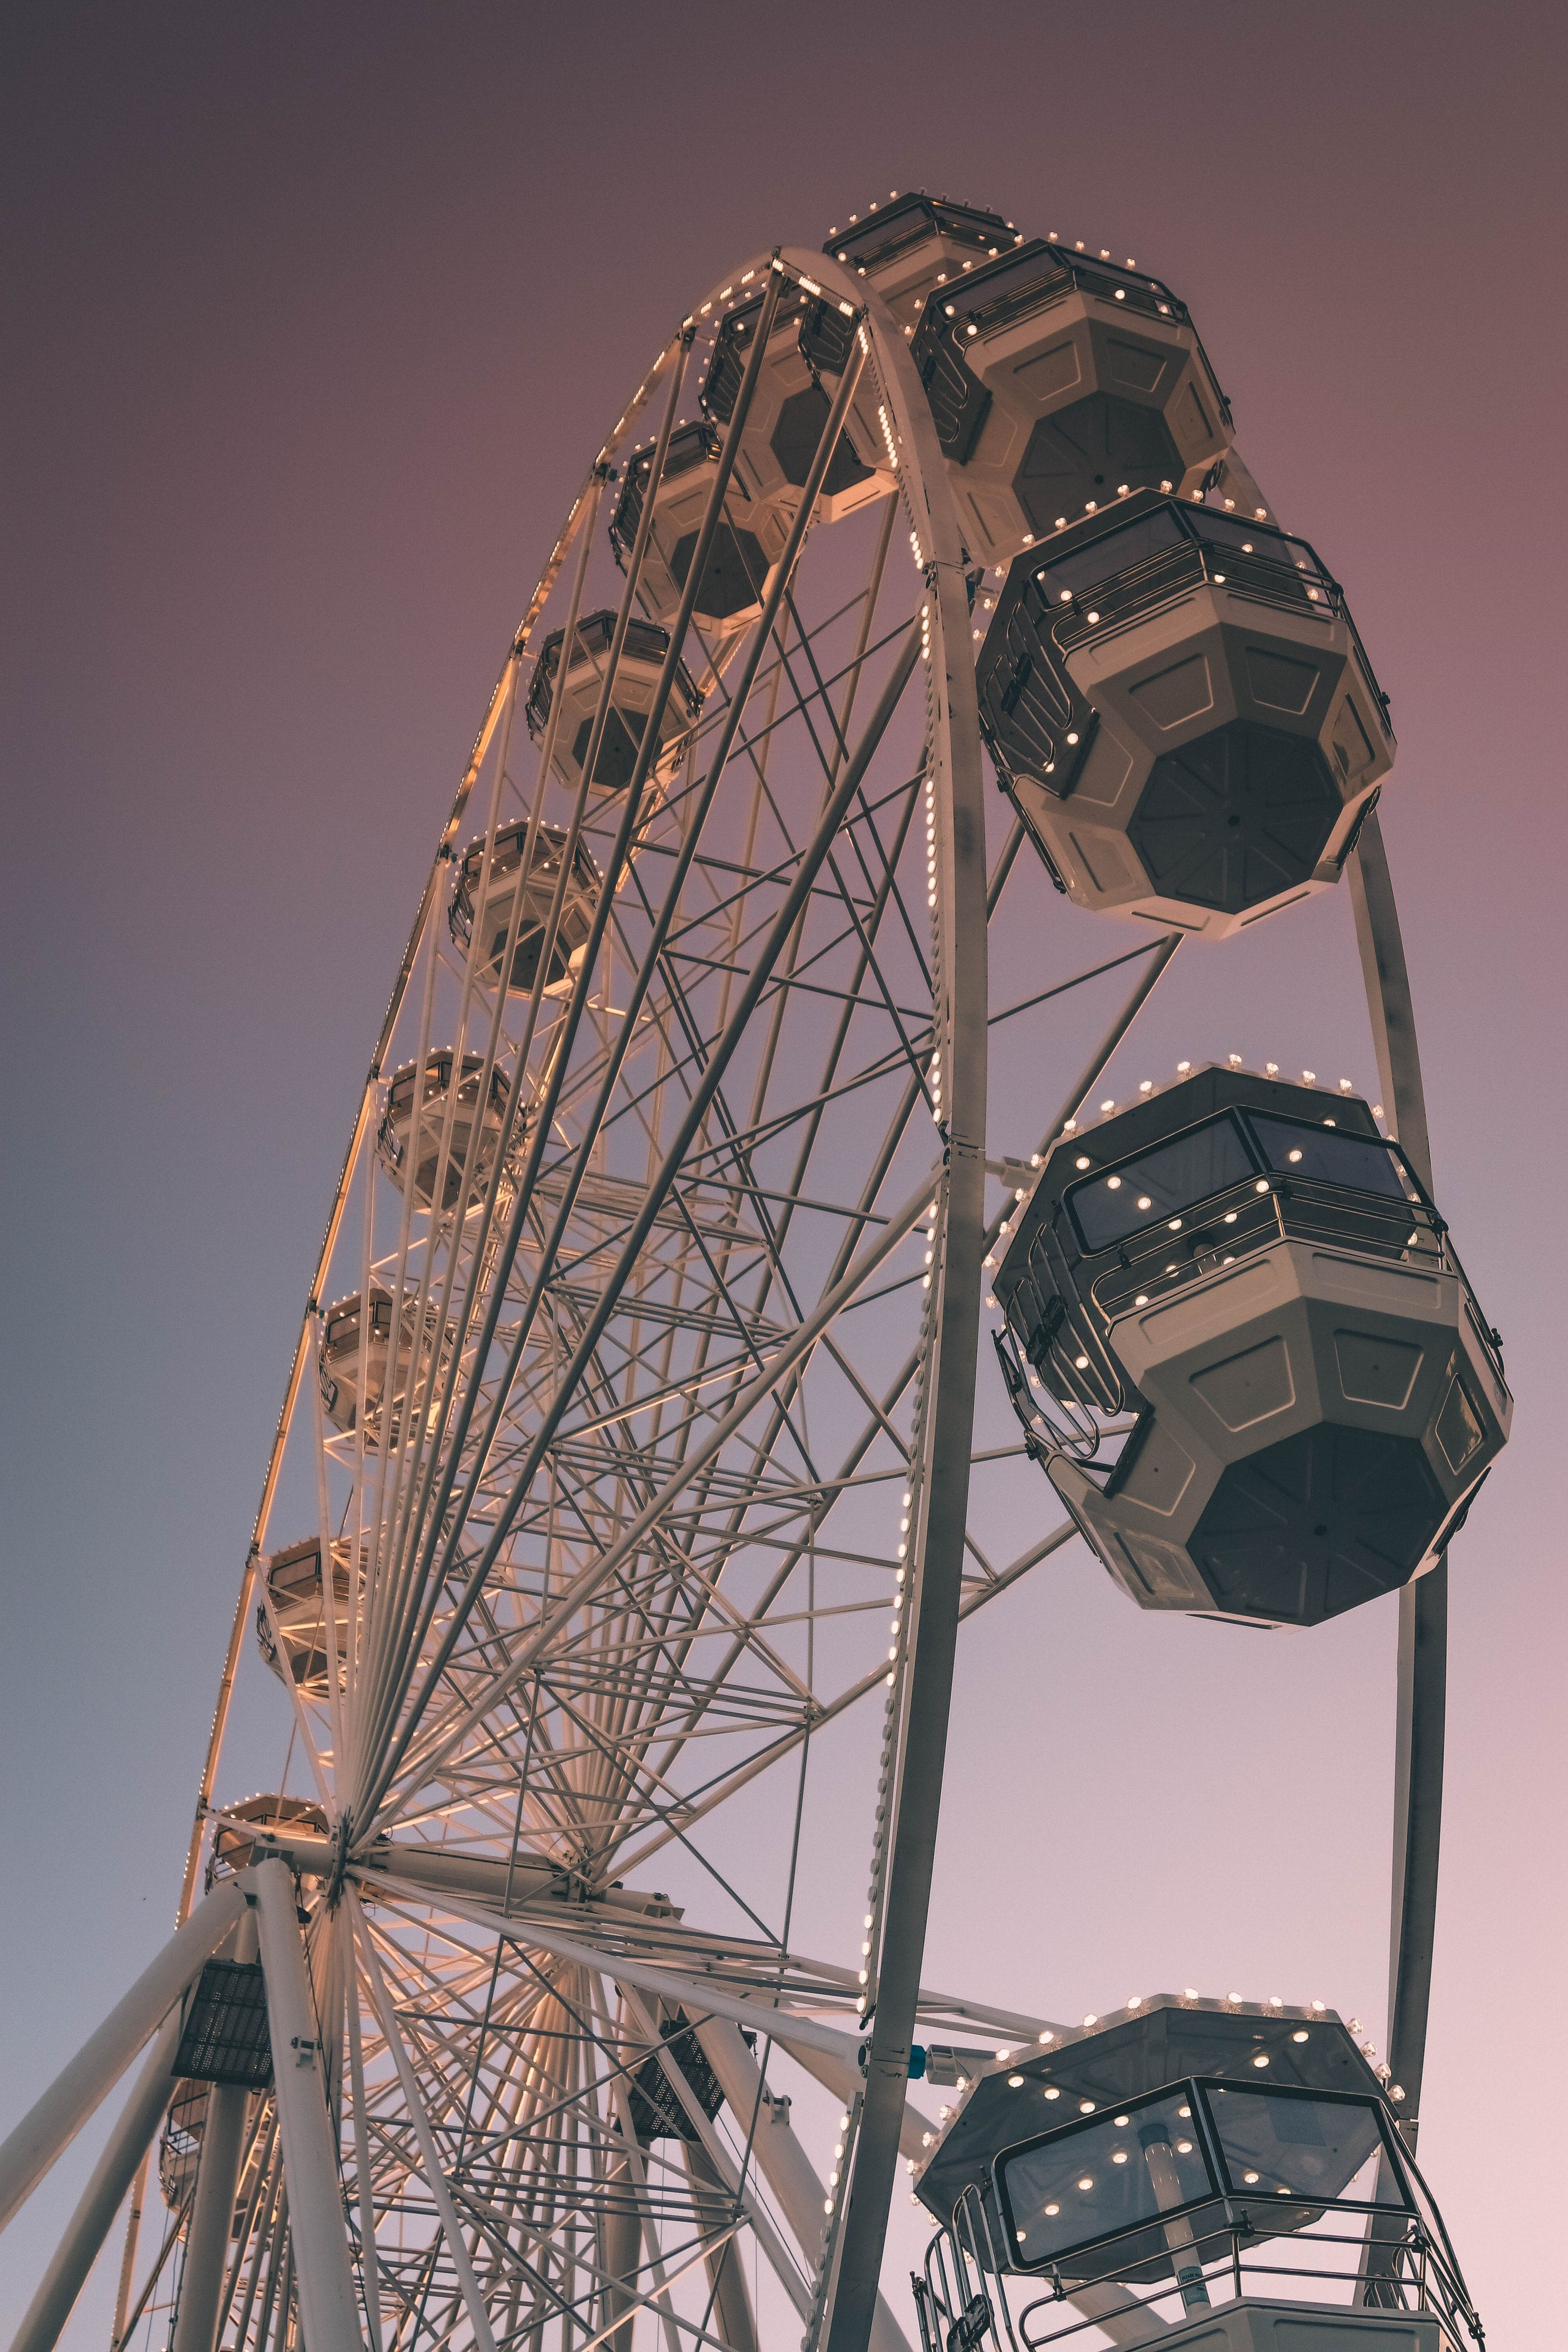
ferris wheel, tourist attraction, wheel, landmark, recreation, amusement ride, amusement park, fun, fair, automotive wheel system, nonbuilding structure